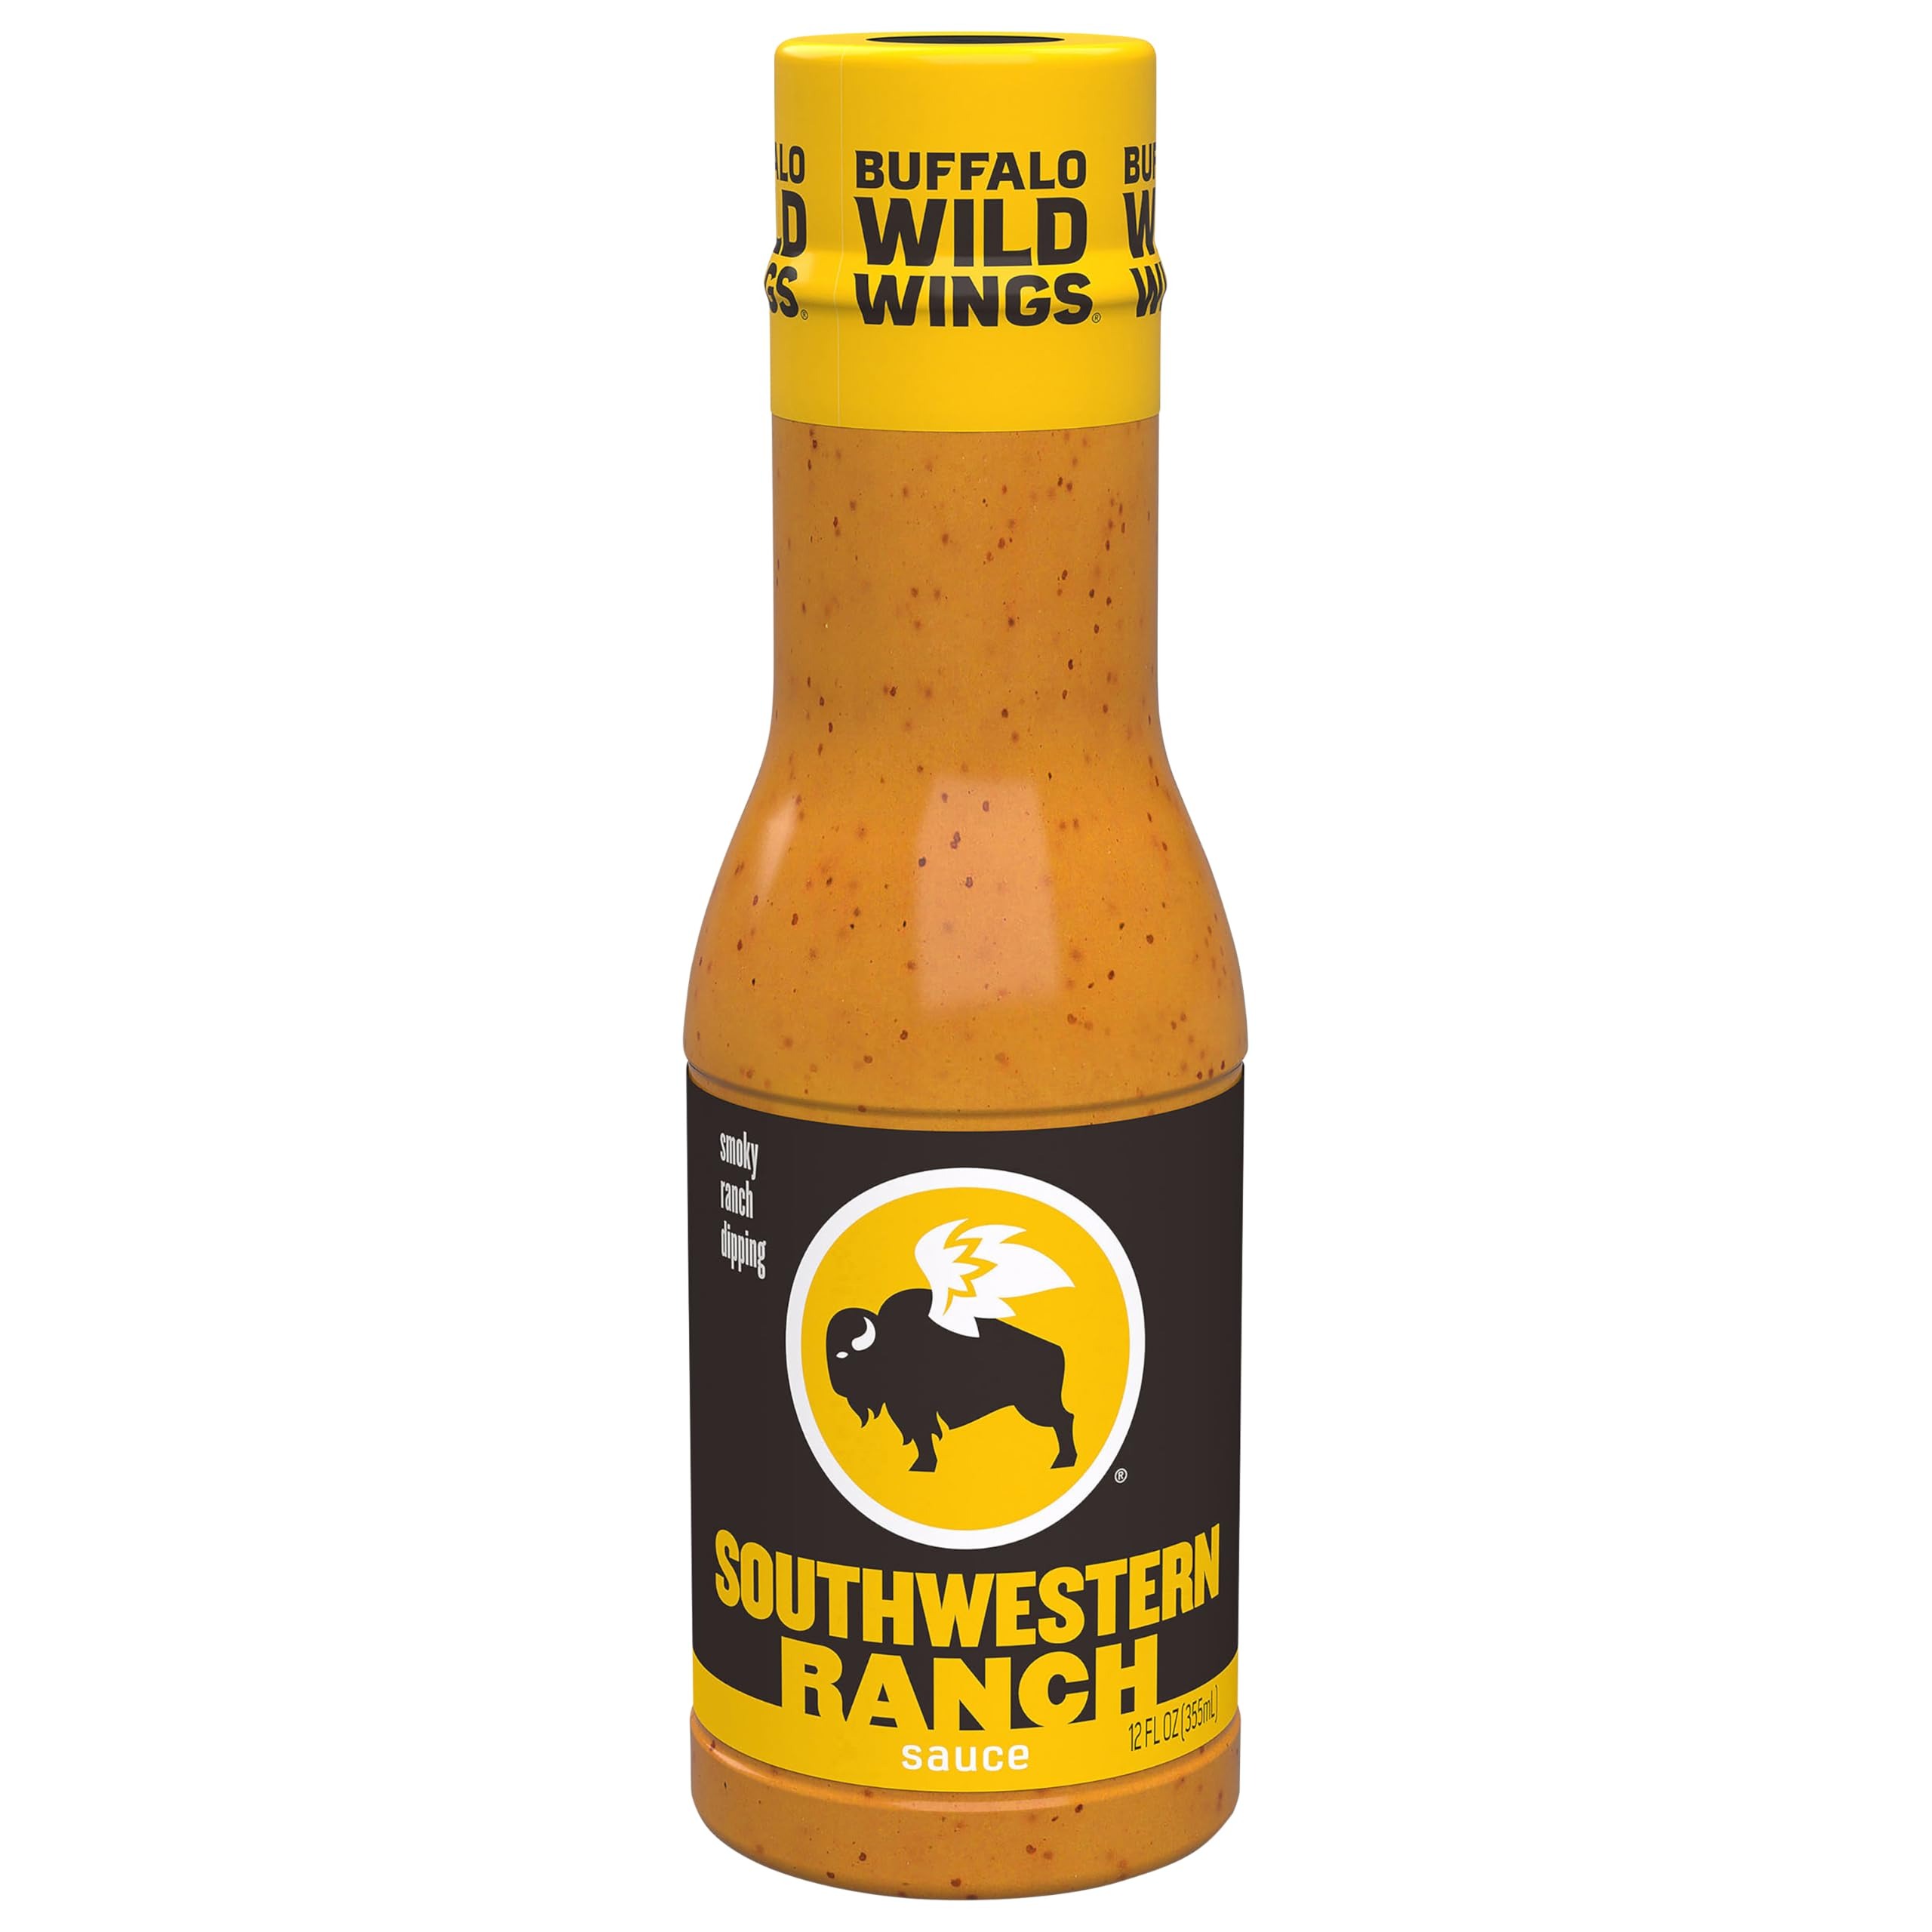
Item Name: Buffalo Wild Wings, Southwestern Ranch Sauce, 12 Fl Oz
Product Description: Buffalo Wing Sauces
Value: 12.0
Unit: Fl Oz

Price: 4.865